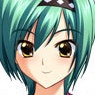
Portrait style: Anime Portrait